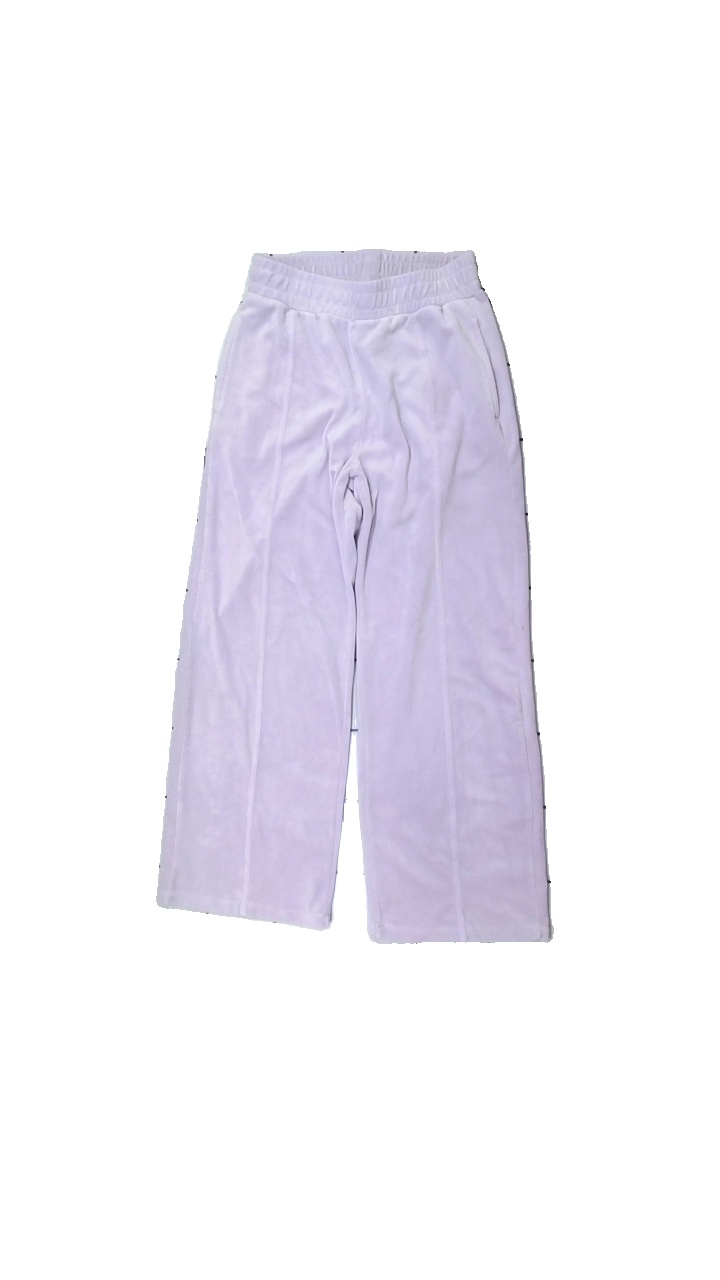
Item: Trousers (Children)
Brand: Lindex
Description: Purple trousers from Lindex Kids, size 168. Poor condition.
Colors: Purple
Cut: Regular, Loose
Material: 100% poly
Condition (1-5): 2
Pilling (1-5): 5
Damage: stain
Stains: Minor
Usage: Recycle
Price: <50